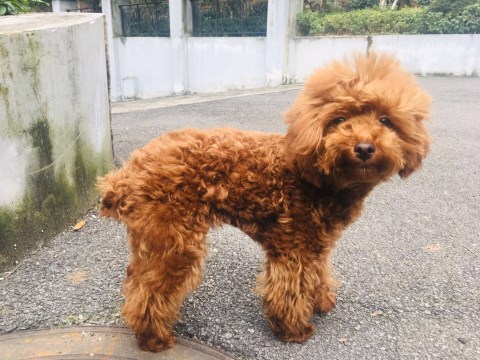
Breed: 7449-n000128-teddy